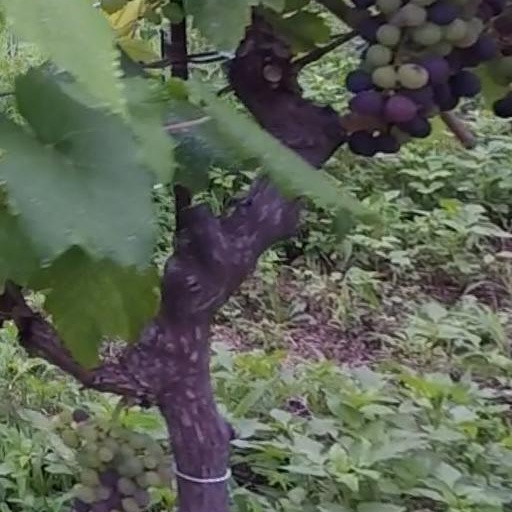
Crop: grape